Joseph Sobek

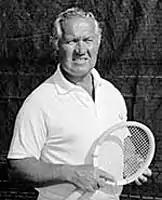
2021

Joseph Sobek (April 5, 1918 – March 27, 1998) was an American professional tennis and handball player, who invented racquetball in 1949; originally called "paddle rackets". Sobek founded the National Paddle Rackets Association in 1952 and was the first person to be inducted into the Racquetball Hall of Fame.